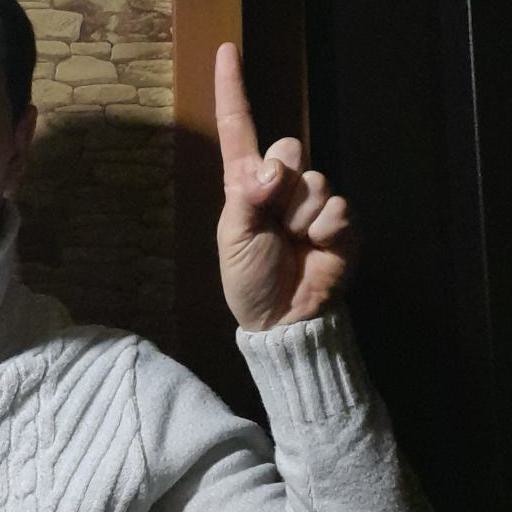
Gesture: one